Mantle of the expert

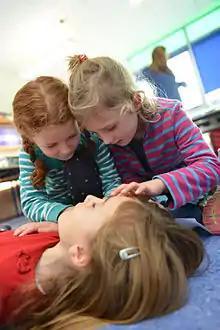
Students working in a Mantle of the Expert context as a team of park rangers performing an operation on an injured animal.

Mantle of the Expert is an education approach that uses imaginary contexts to generate purposeful and engaging activities for learning. Within this fictional framework, students are cast as a team of experts working for a client on a commission. The commission is designed by the teacher to generate tasks and activities that meet the client's requirements and provide opportunities for students to explore various curriculum areas. For instance, a class might be cast as archaeologists excavating an Egyptian tomb for the Cairo Museum. To complete the commission, they would research ancient Egyptian history, covering topics such as tombs, artifacts, and rituals. This approach enables the study of history, geography, art, design, and other subjects, while also developing skills in reading, writing, problem-solving, and inquiry. Mantle of the Expert is intended to be used selectively alongside other teaching methods.